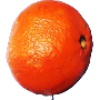
Label: clementine